Polychlorinated biphenyl

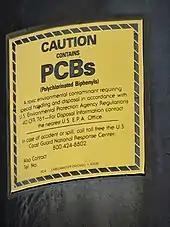
PCB warning label on a power transformer known to contain PCBs

Polychlorinated biphenyls (PCBs) are organochlorine compounds with the formula CHCl; they were once widely used in the manufacture of carbonless copy paper, as heat transfer fluids, and as dielectric and coolant fluids for electrical equipment. They are highly toxic and carcinogenic chemical compounds, formerly used in industrial and consumer electronic products, whose production was banned internationally by the Stockholm Convention on Persistent Organic Pollutants in 2001.